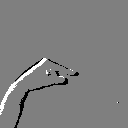
ASL letter: g